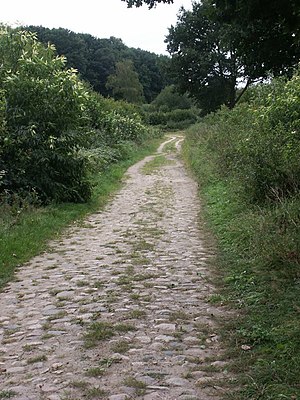
Alte Salzstraße / Historie
Historisk brolægning på den Alte Salzstraße ved Breitenfelde
Alte Salzstraße er en gammel handelsvej mellem Lüneburg og Lübeck.